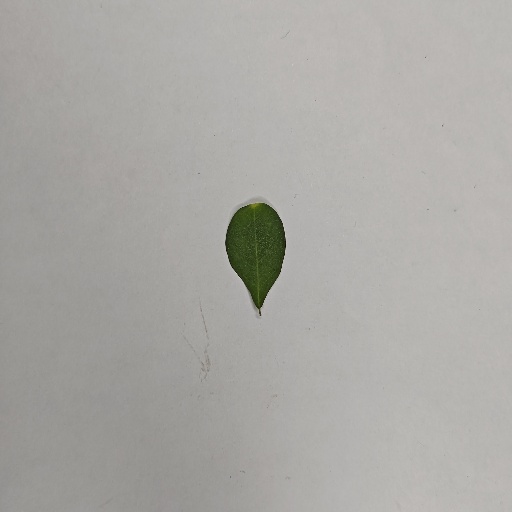
Species: Sojina
Leaf condition: Healthy Leaf